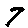
Label: 7